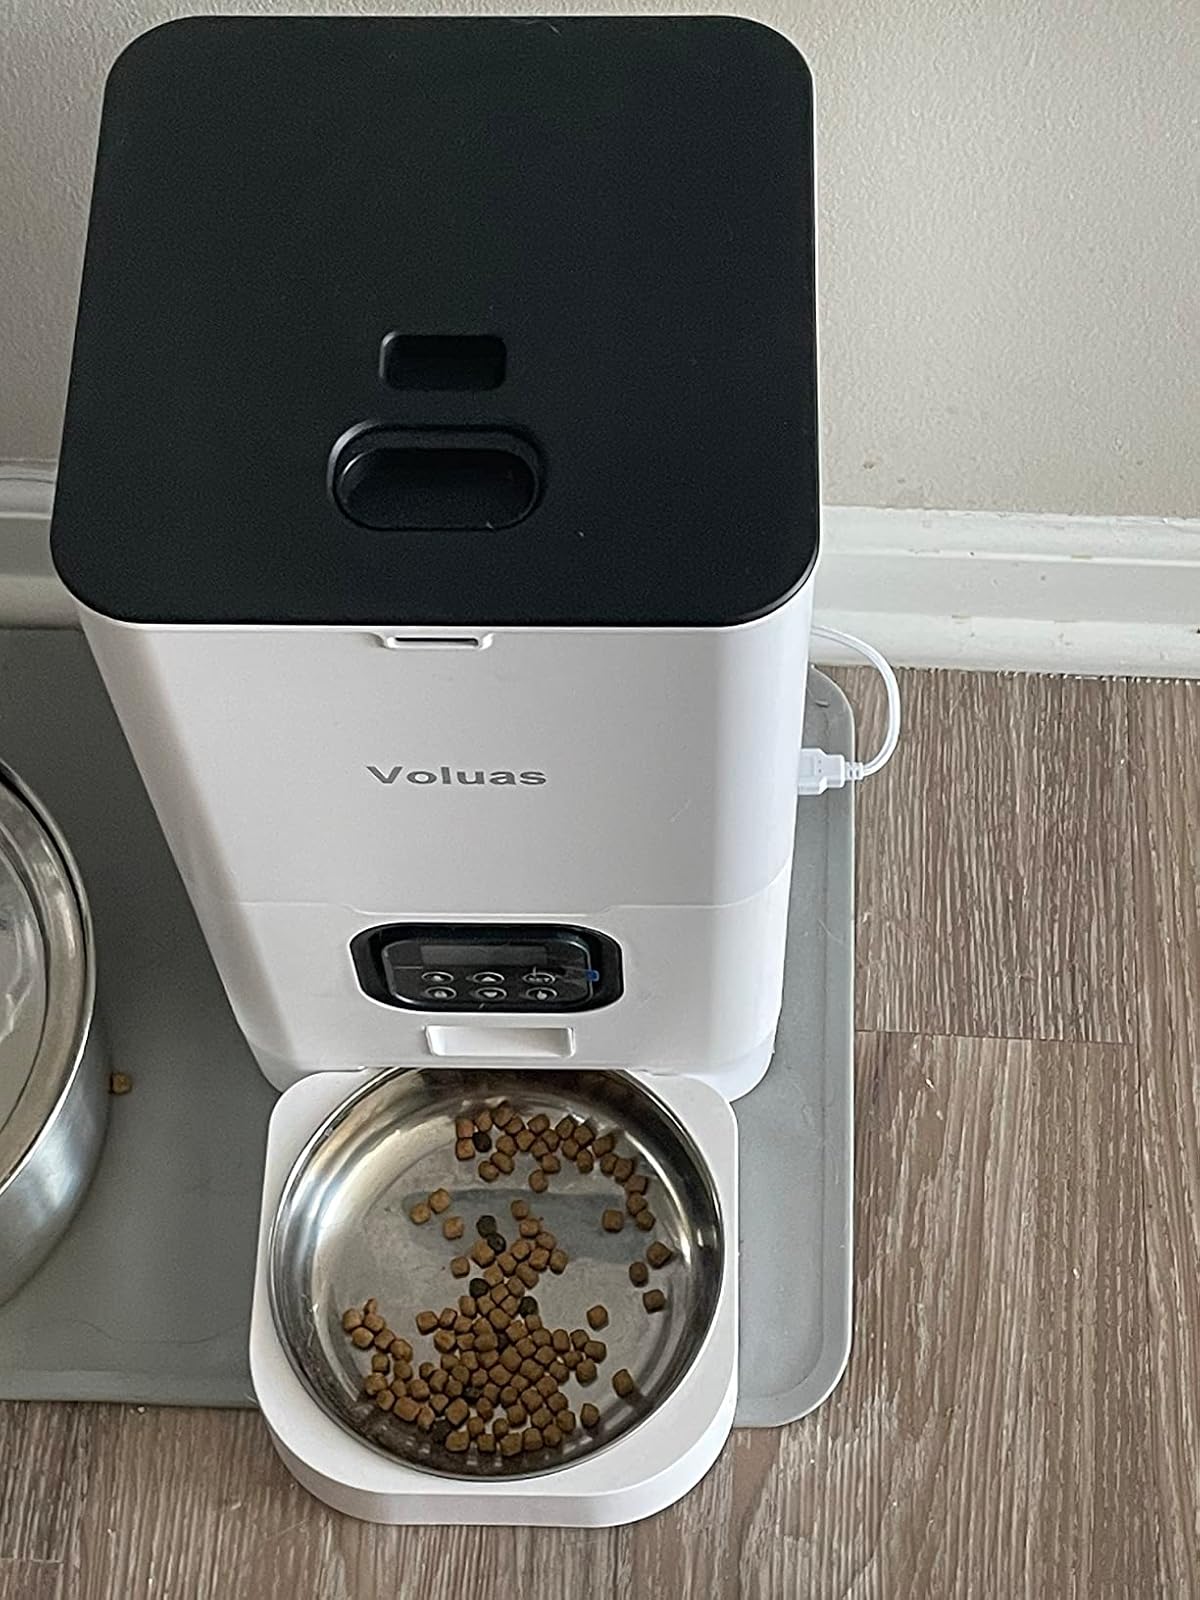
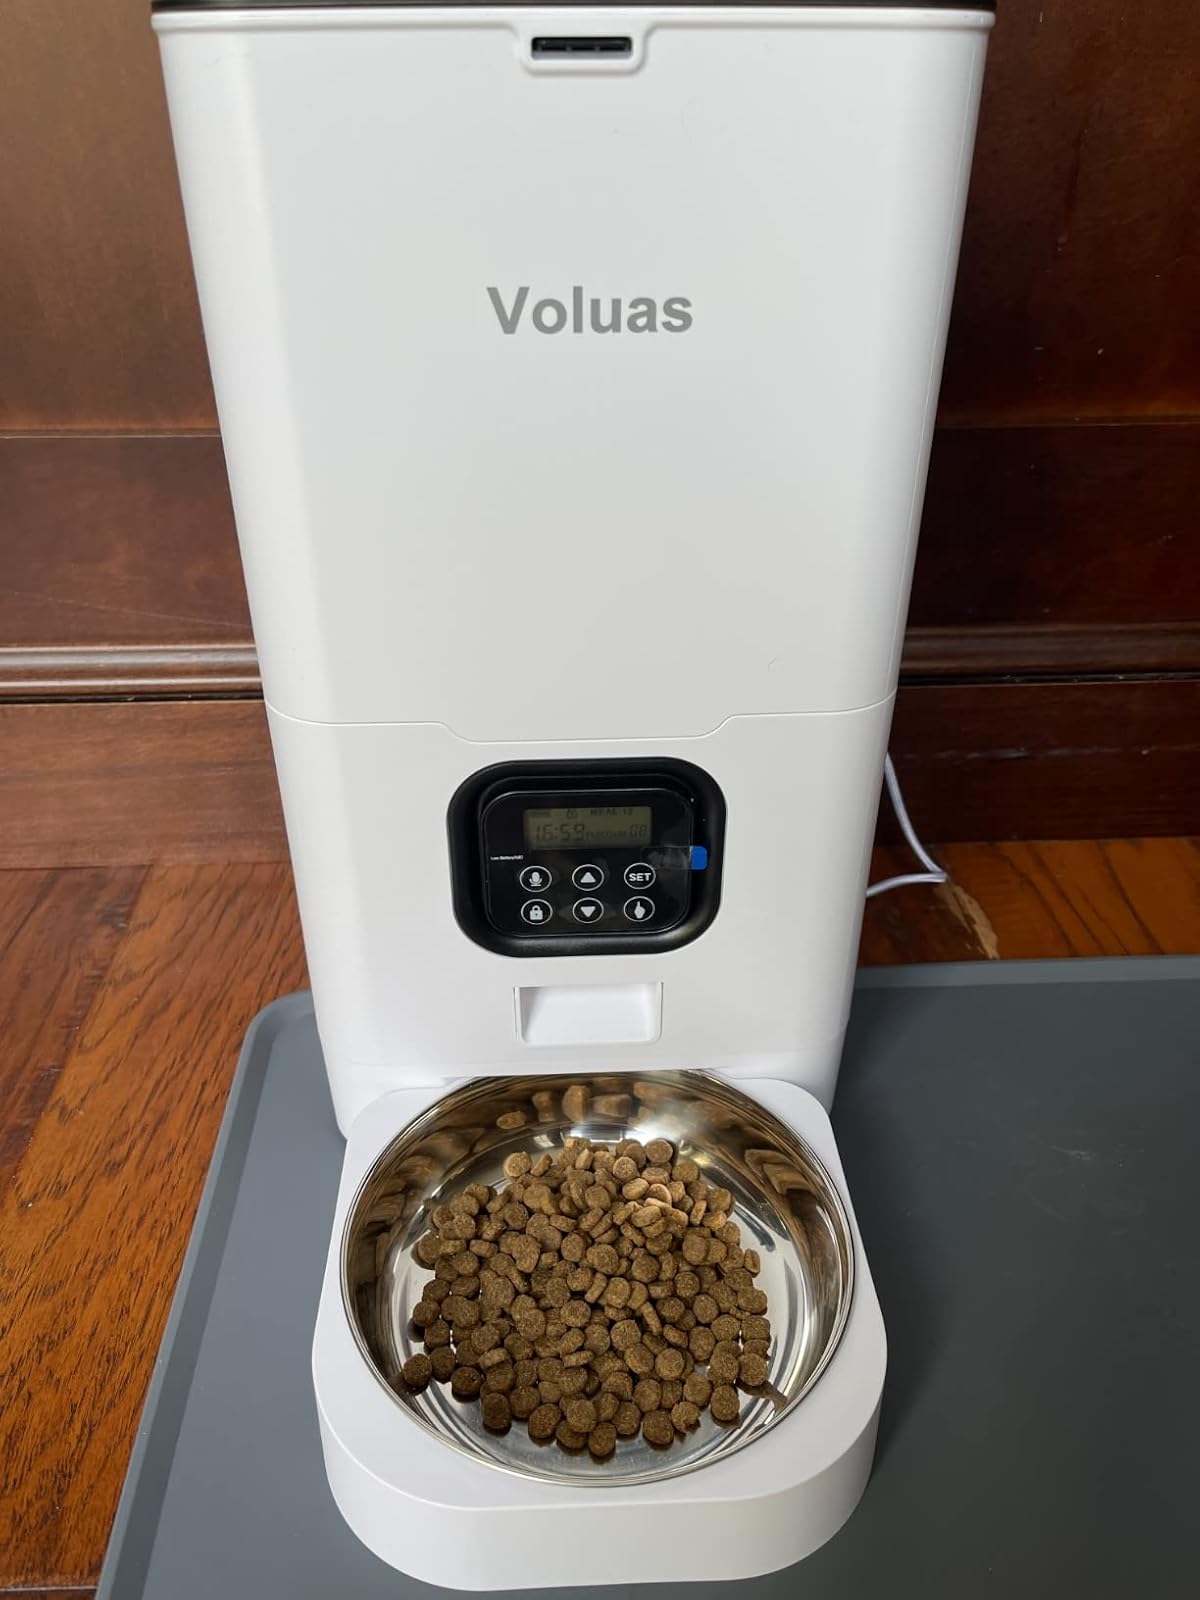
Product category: items_feeder
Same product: yes